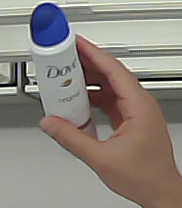
Product: dove_spray